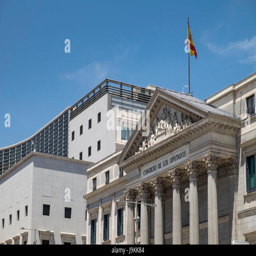
neoclassical style facade of building , lower house